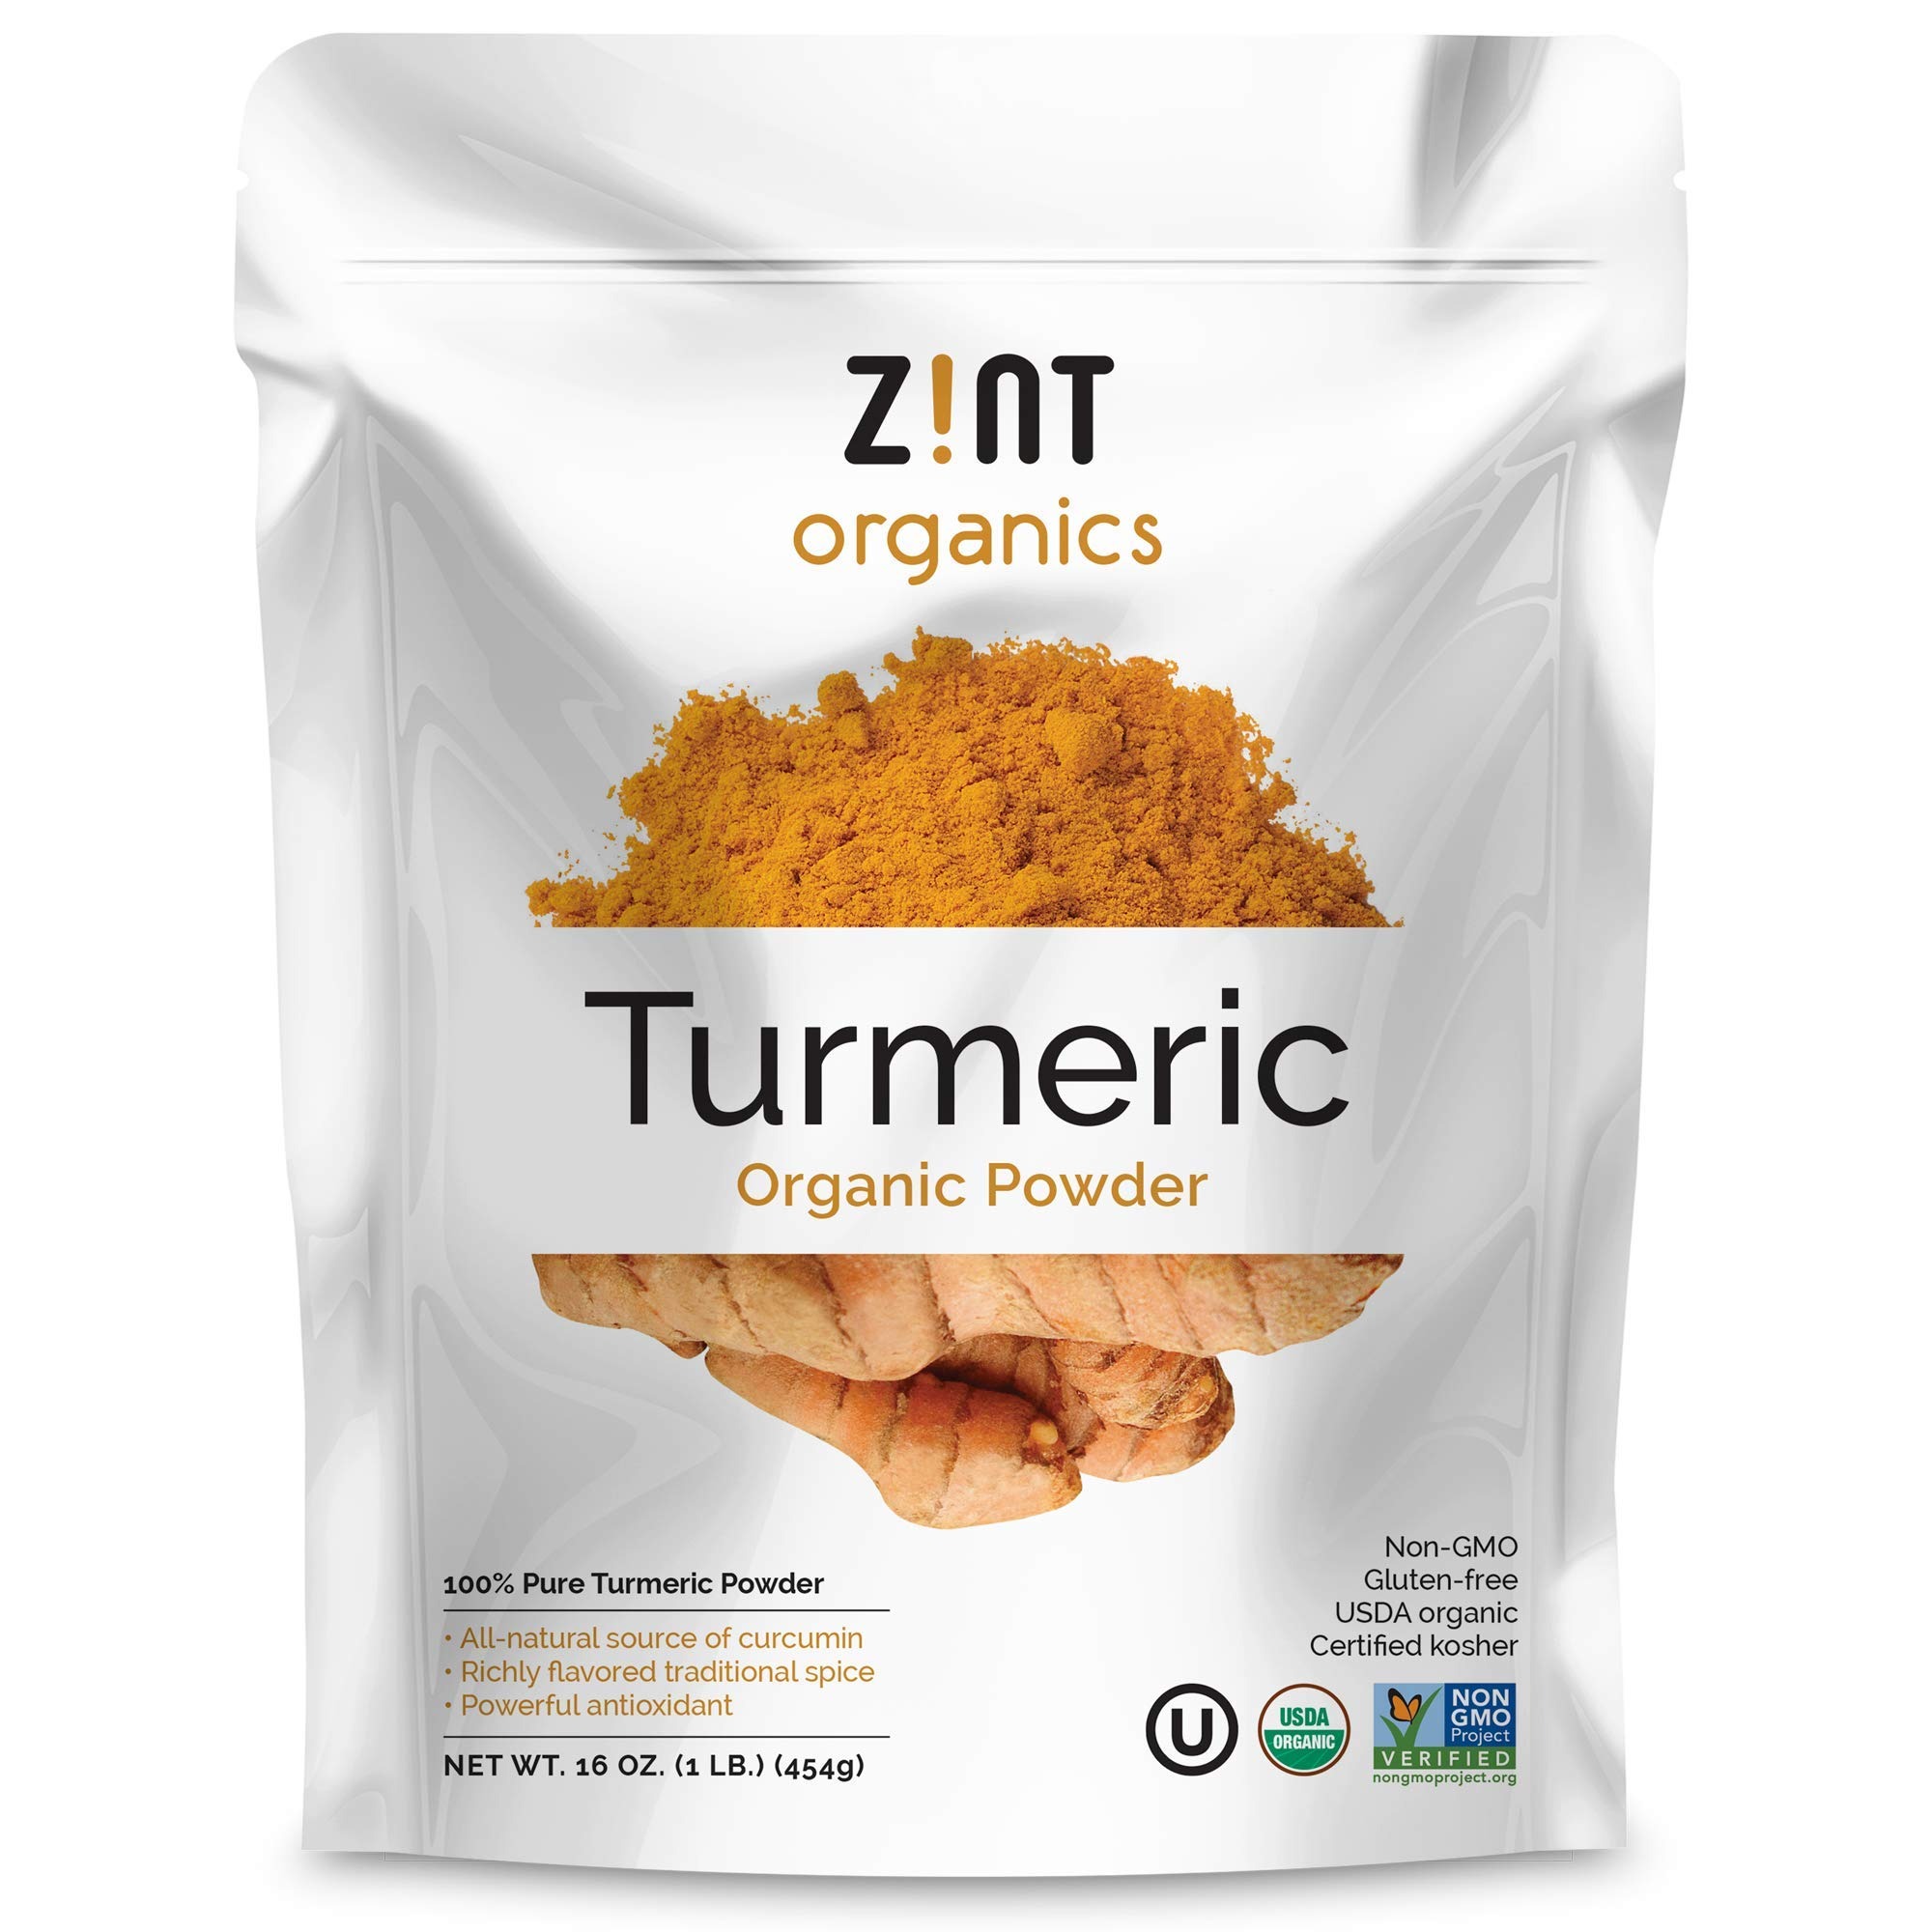
Item Name: Zint Organic Turmeric Powder (16 oz): Raw Turmeric Root Curcumin Powder Spice, For Cooking, Smoothies, Golden Milk
Bullet Point 1: Discover The Golden Root — Zint Turmeric Powder is a natural 3% curcumin supplement, an ancient spice and potent superfood that relieves inflammation to boost your health and overall well-being.
Bullet Point 2: Curcumin, Naturally — Unlike curcumin pills, our turmeric is a raw organic whole-food powder with at least 3% curcumin concentration for the most natural supplementation.
Bullet Point 3: Nature Knows Best — Our wholesome turmeric is USDA organic, non-GMO, gluten-free, vegan, kosher, 100% pure turmeric root, with no other ingredients or additives, grown natively in India.
Bullet Point 4: Powerful Antioxidant — The powerful turmeric root supports healthy inflammatory response, a healthy immune system, and healthy cognitive function.
Bullet Point 5: How To Use It — From curry to golden milk tea to spiced vegetables to salads, turmeric is a time-tested spice that can be used in many creative recipes or as an easy-to-use topping.
Value: 16.0
Unit: Ounce

Price: 13.29